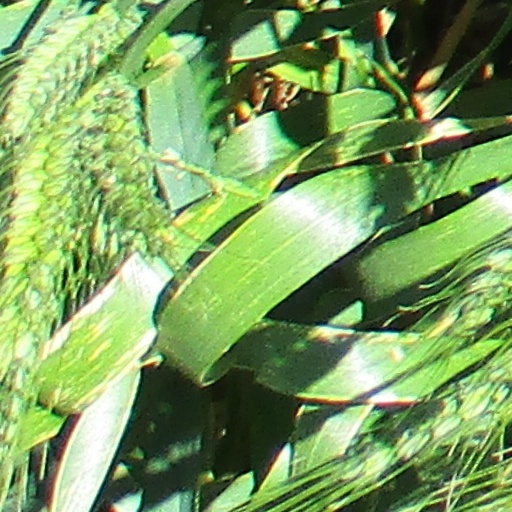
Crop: wheat